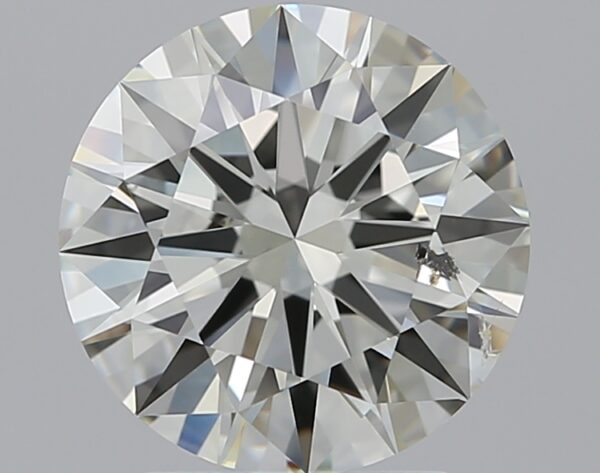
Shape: round
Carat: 2.1
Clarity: SI2
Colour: L
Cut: EX
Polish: EX
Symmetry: EX
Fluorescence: N
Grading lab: GIA
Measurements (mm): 8.29 x 8.34 x 4.98